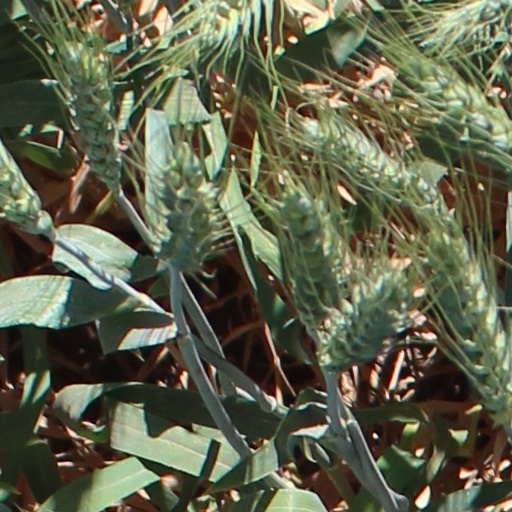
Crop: wheat